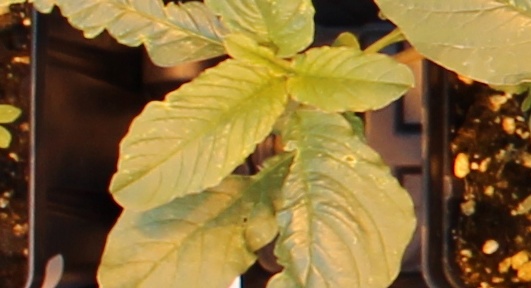
Label: Waterhemp